Teddy Boy Blues

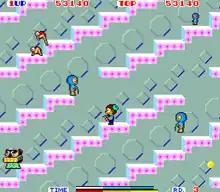
In each level, the player must shoot enemies to shrink them, and subsequently collect them.

Sega's console-ported version of the game became a launch title for their Mark III. The exported Master System version is simply titled "Teddy Boy" and featured different background music as well as no references to Ishino.